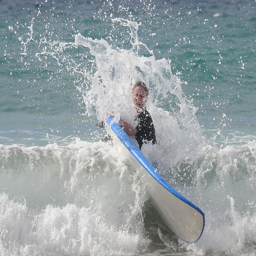
A surfer crashes into the water as he rides a wave to shore.
A man with his surf board in the ocean.
A person in the water with waves covering and crashing on them, while they hold a surfboard.
a person holding a surfboard as a wave crashes on them
A man riding on top of a surfboard on a wave.